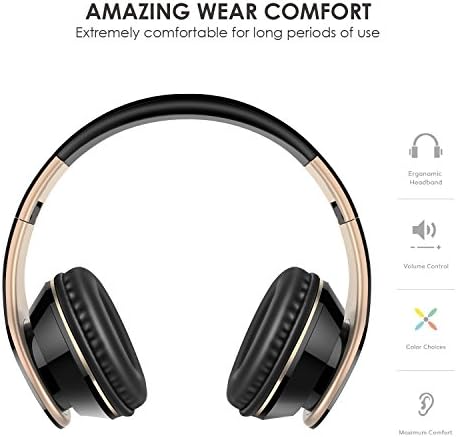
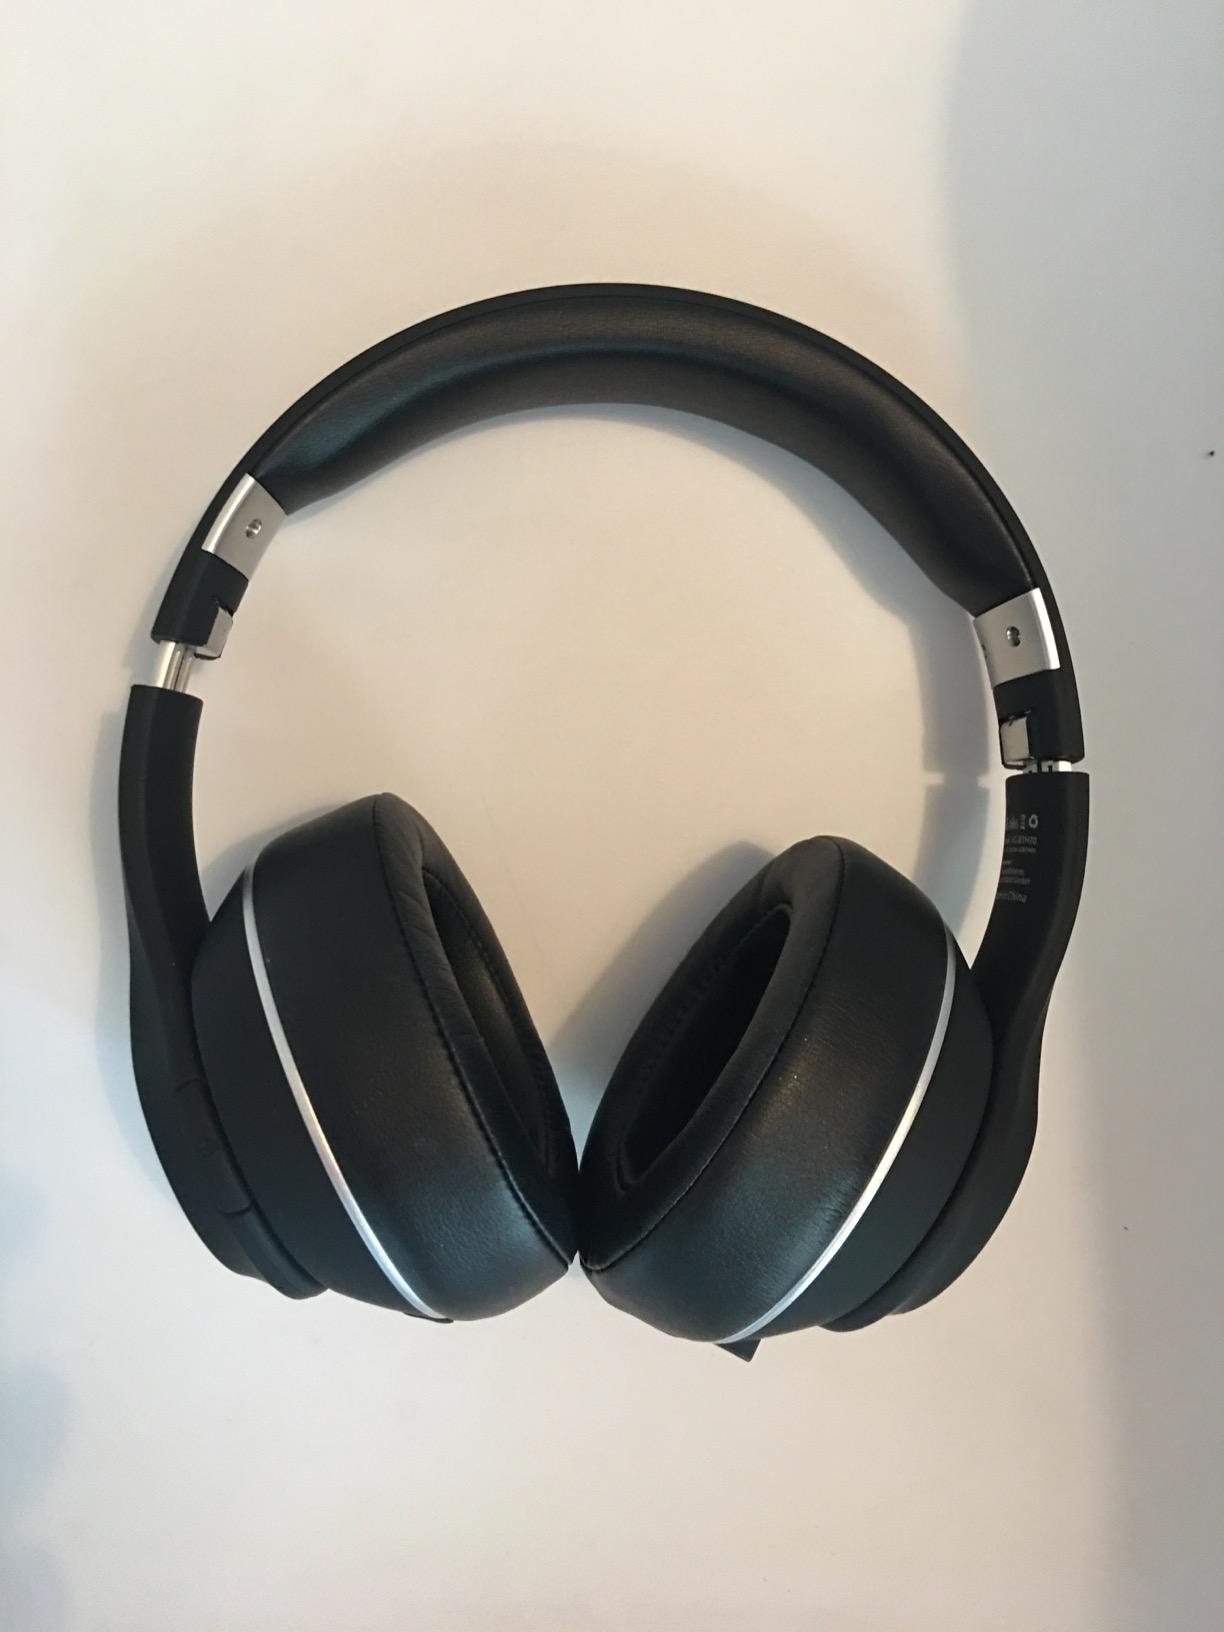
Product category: headphones
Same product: no